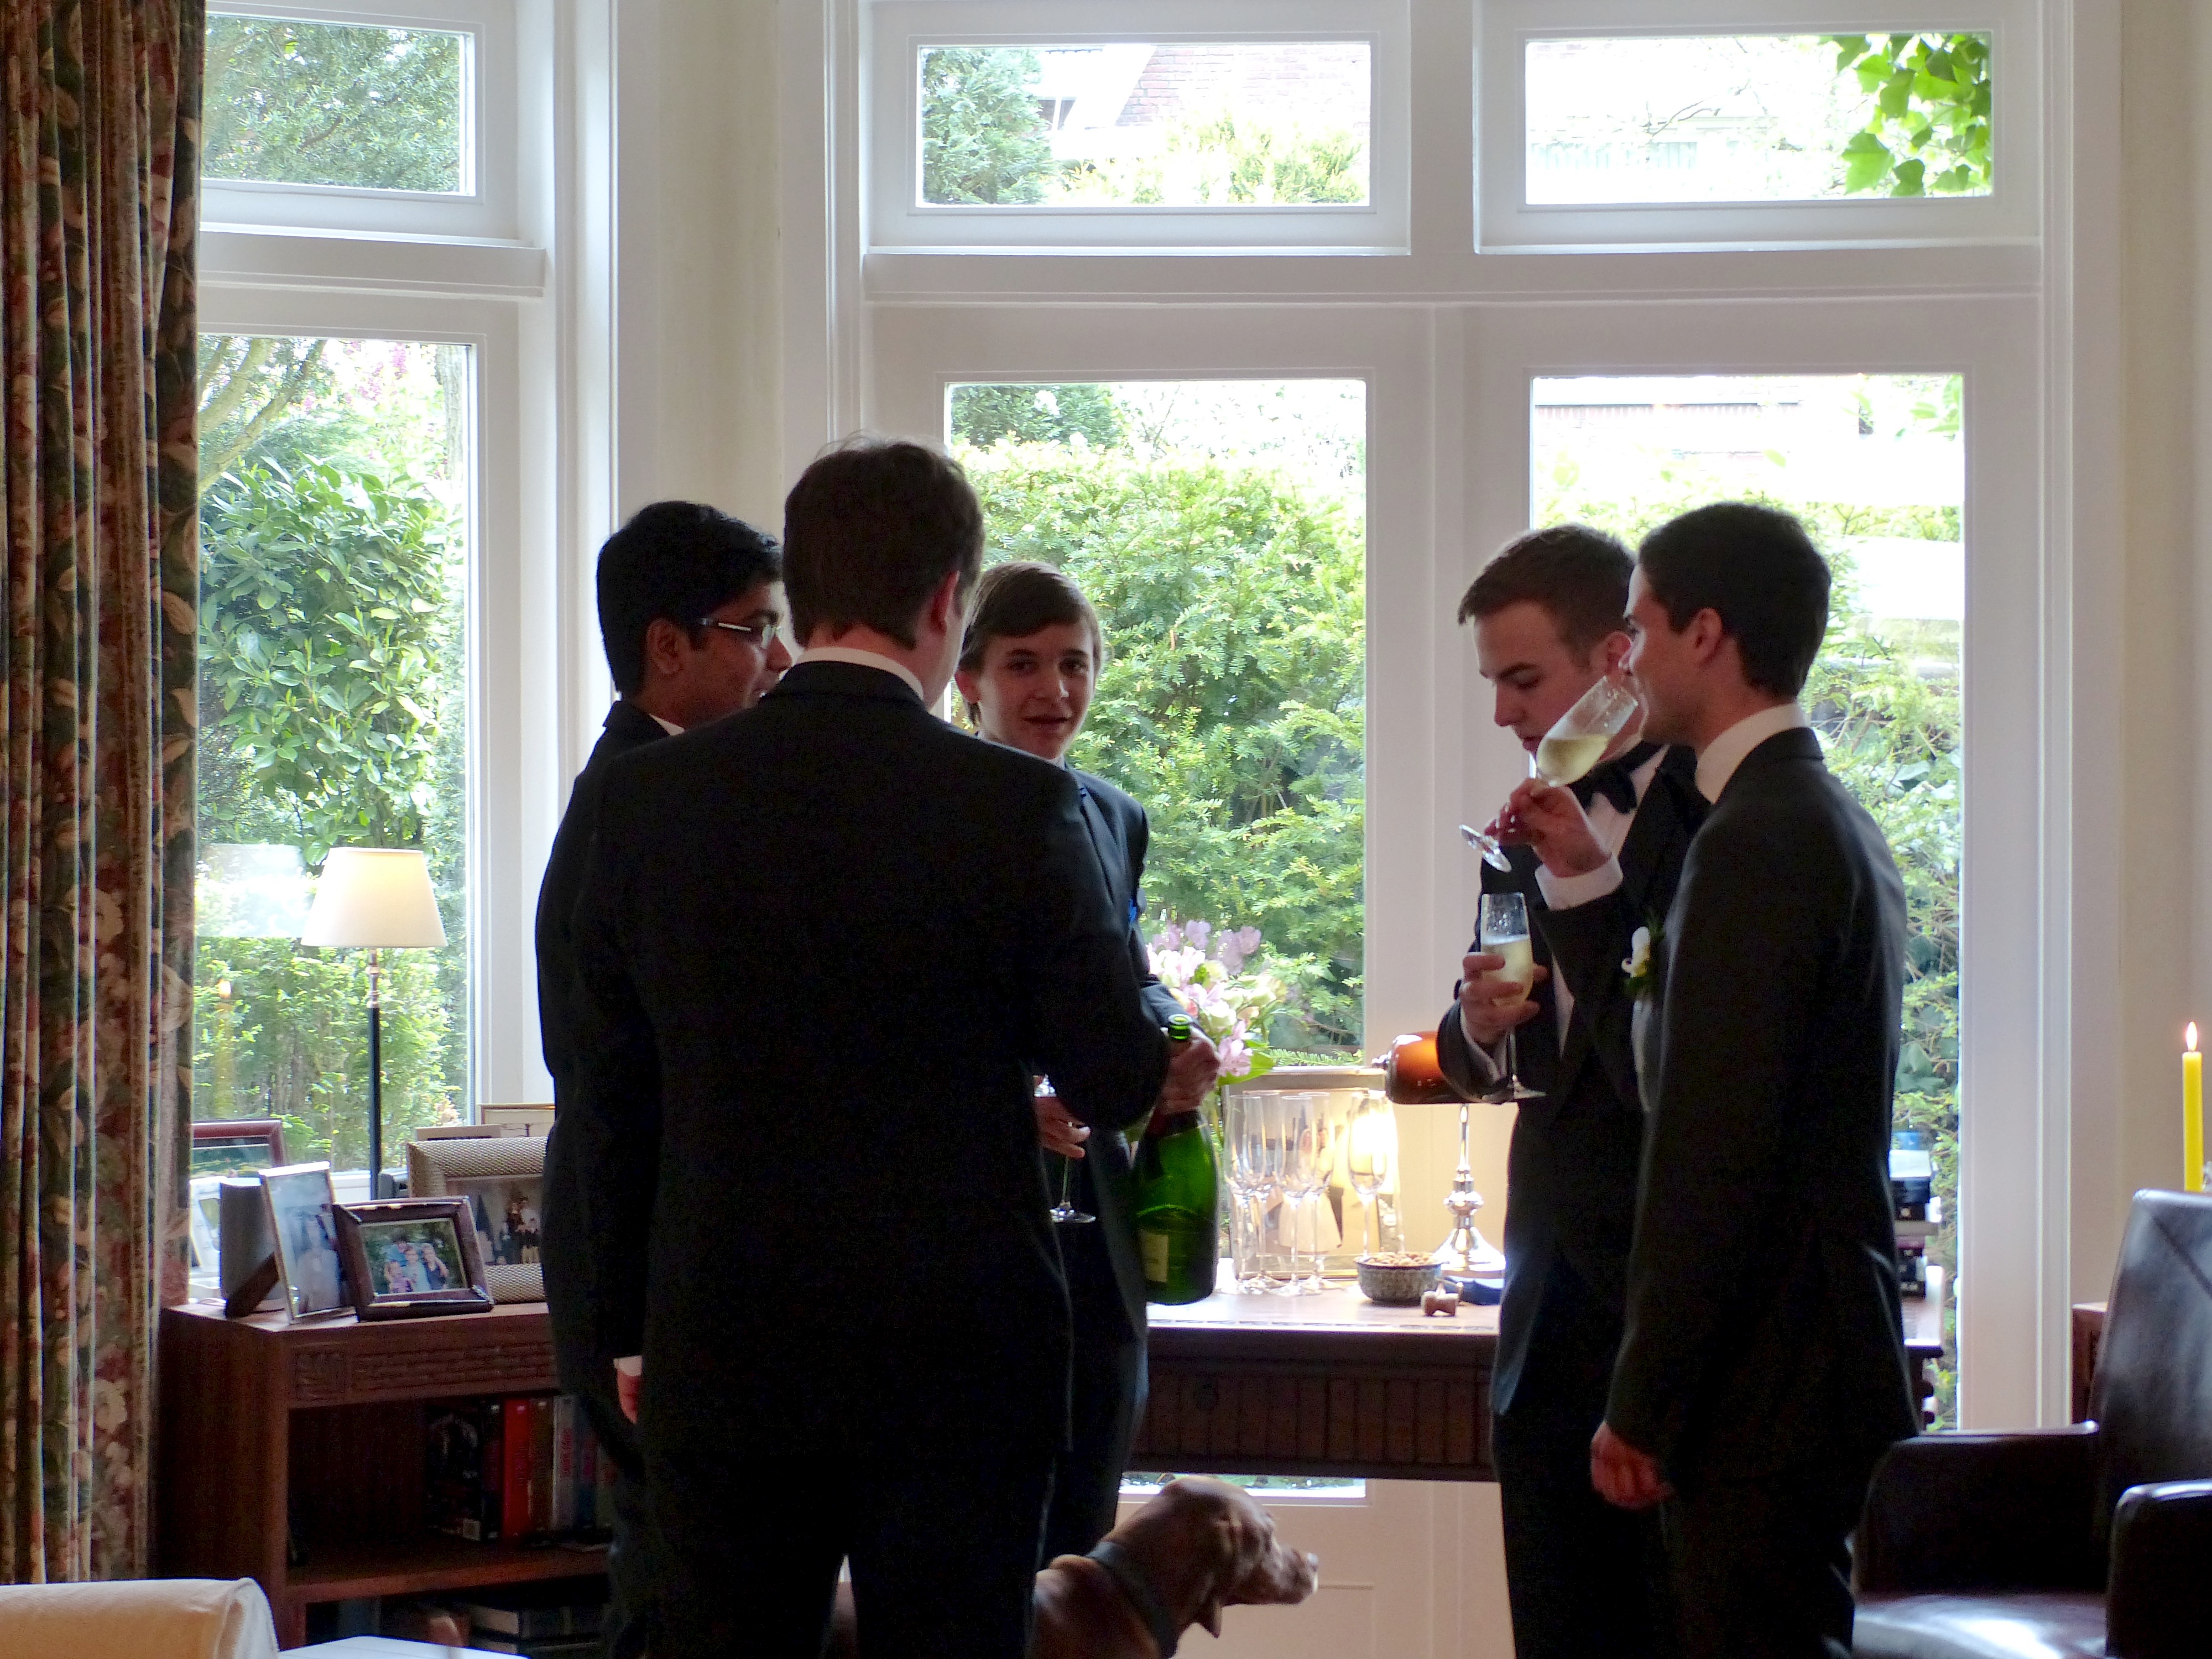
meal, ceremony, party, highschool, prom